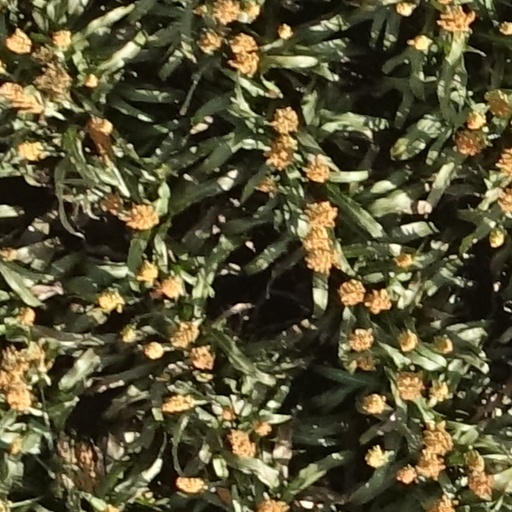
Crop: sorghum